Grand Slam (figure skating)

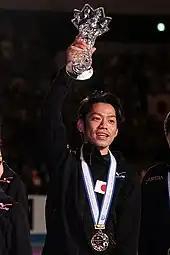
Daisuke Takahashi

To date, eight single skaters and fifteen couples have completed the Grand Slam. Of these skaters, three single skaters and three couples have accomplished the feat twice.